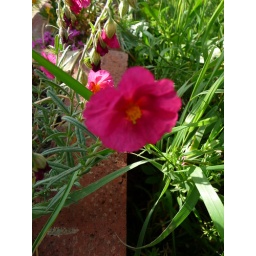
The pink and yellow flower in the shade of the mulberry tree.